Coca-Cola

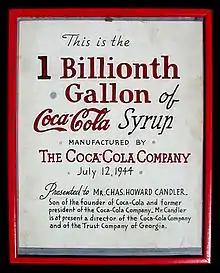
Original framed Coca-Cola artist's drawn graphic presented by the Coca-Cola Company on July 12, 1944, to Charles Howard Candler on the occasion of Coca-Cola's "1 Billionth Gallon of Coca-Cola Syrup"

The first bottling of Coca-Cola occurred in Vicksburg, Mississippi, at the Biedenharn Candy Company on March 12, 1894. The proprietor of the bottling works was Joseph A. Biedenharn. The original bottles were Hutchinson bottles, very different from the much later hobble-skirt design of 1915 now so familiar.